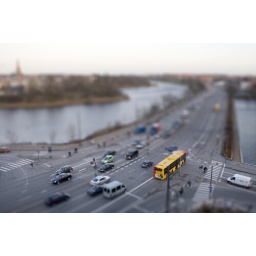
taken from the roof of my office and manipulated in CS4